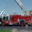
Label: truck